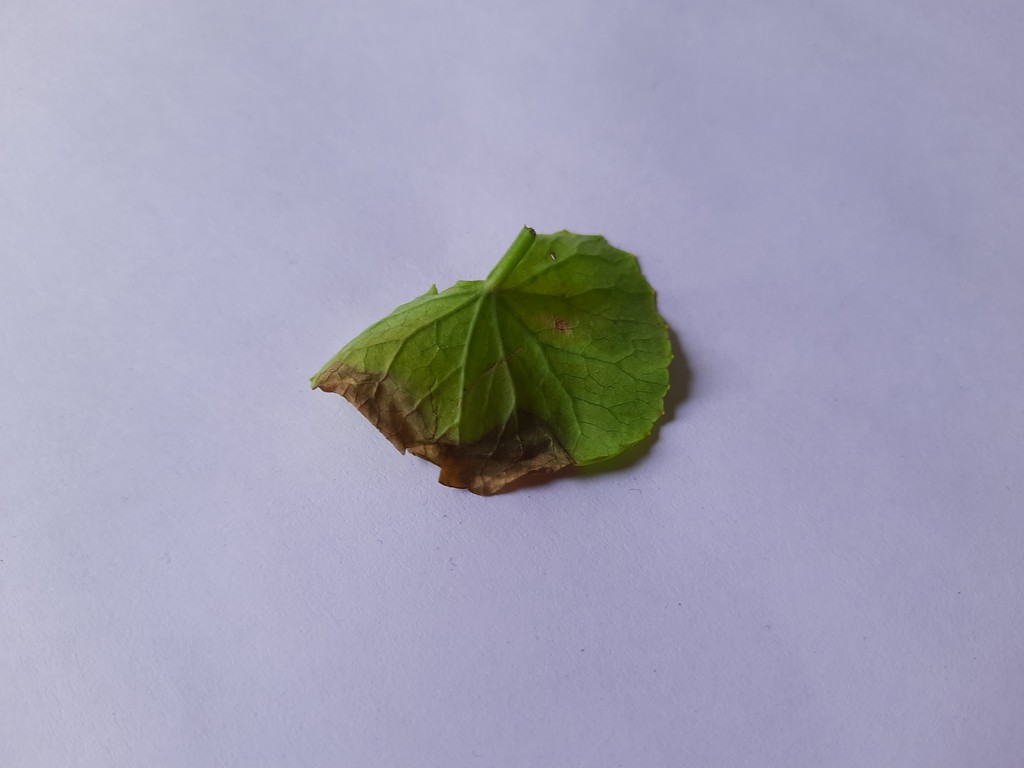
Label: Unhealthy